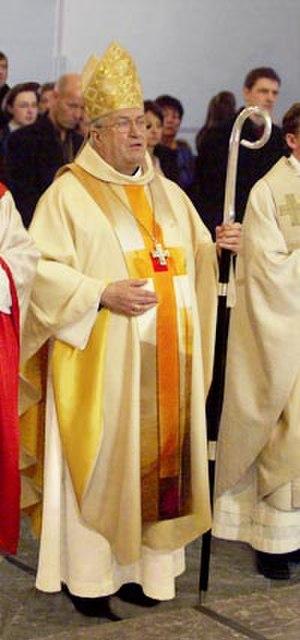
Karl Lehmann, est un cardinal allemand, évêque émérite de Mayence à partir de mai 2016, et ancien président de la Conférence épiscopale de la République fédérale d'Allemagne.